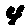
Label: 4